Smartbook

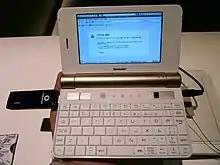
The Sharp PC-Z1 as seen on IFA 2009

Sharp Electronics, introduced their PC-Z1 "Netwalker" device in August 2009 with a promised ship date of October 2009. It featured a 5.5" touchscreen, runs Ubuntu on an ARM Cortex-A8 based Freescale i.MX515 and was packaged in a small clamshell design. Sharp reported the device weighs less than 500 grams and will run 10 hours on one battery charge. The device is said to run 720p video, and have both 2D and 3D graphics acceleration. It comes with Adobe Flash Lite 3.1 installed.